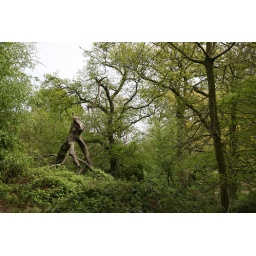
Upturned tree in lush green surroundings...